Rainbow flag (LGBTQ)

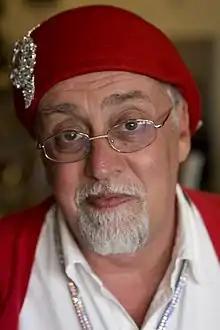
Gilbert Baker

Gilbert Baker, born in 1951 and raised in Parsons, Kansas, had served in the U.S. Army between 1970 and 1972. After an honorable discharge, Baker taught himself to sew. In 1974, Baker met Harvey Milk, an influential gay leader, who later challenged Baker to devise a symbol of pride for the gay community. The inspiration for the original gay pride flags may have been the Brotherhood Flag from 1938. The original gay pride flags flew at the San Francisco Gay Freedom Day Parade celebration on June 25, 1978.